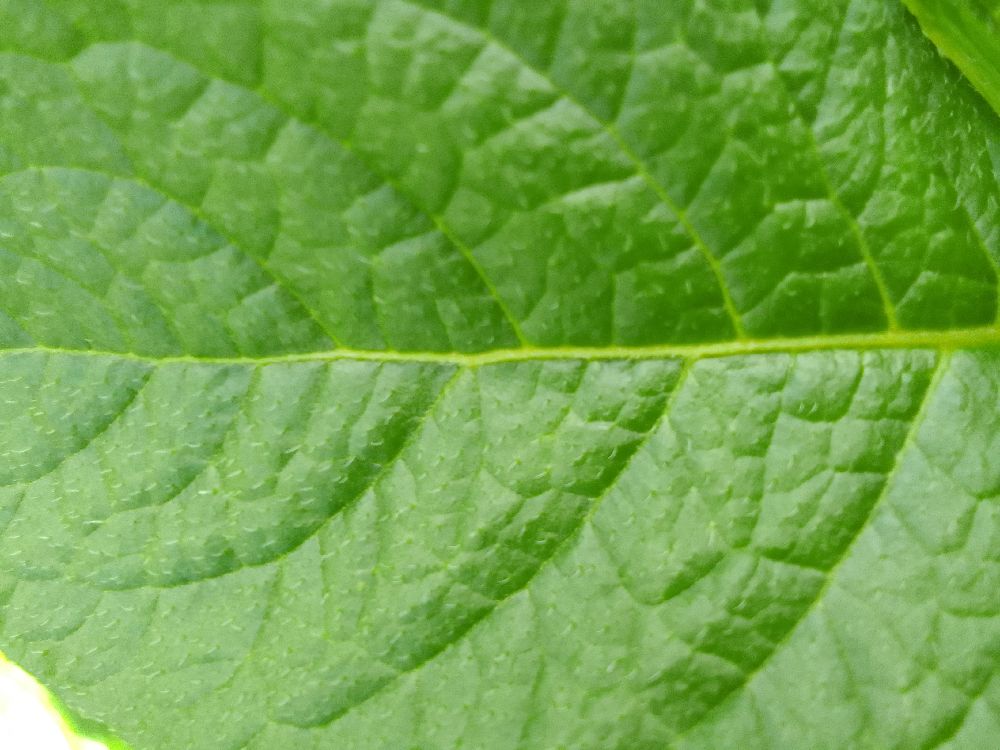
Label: Healthy